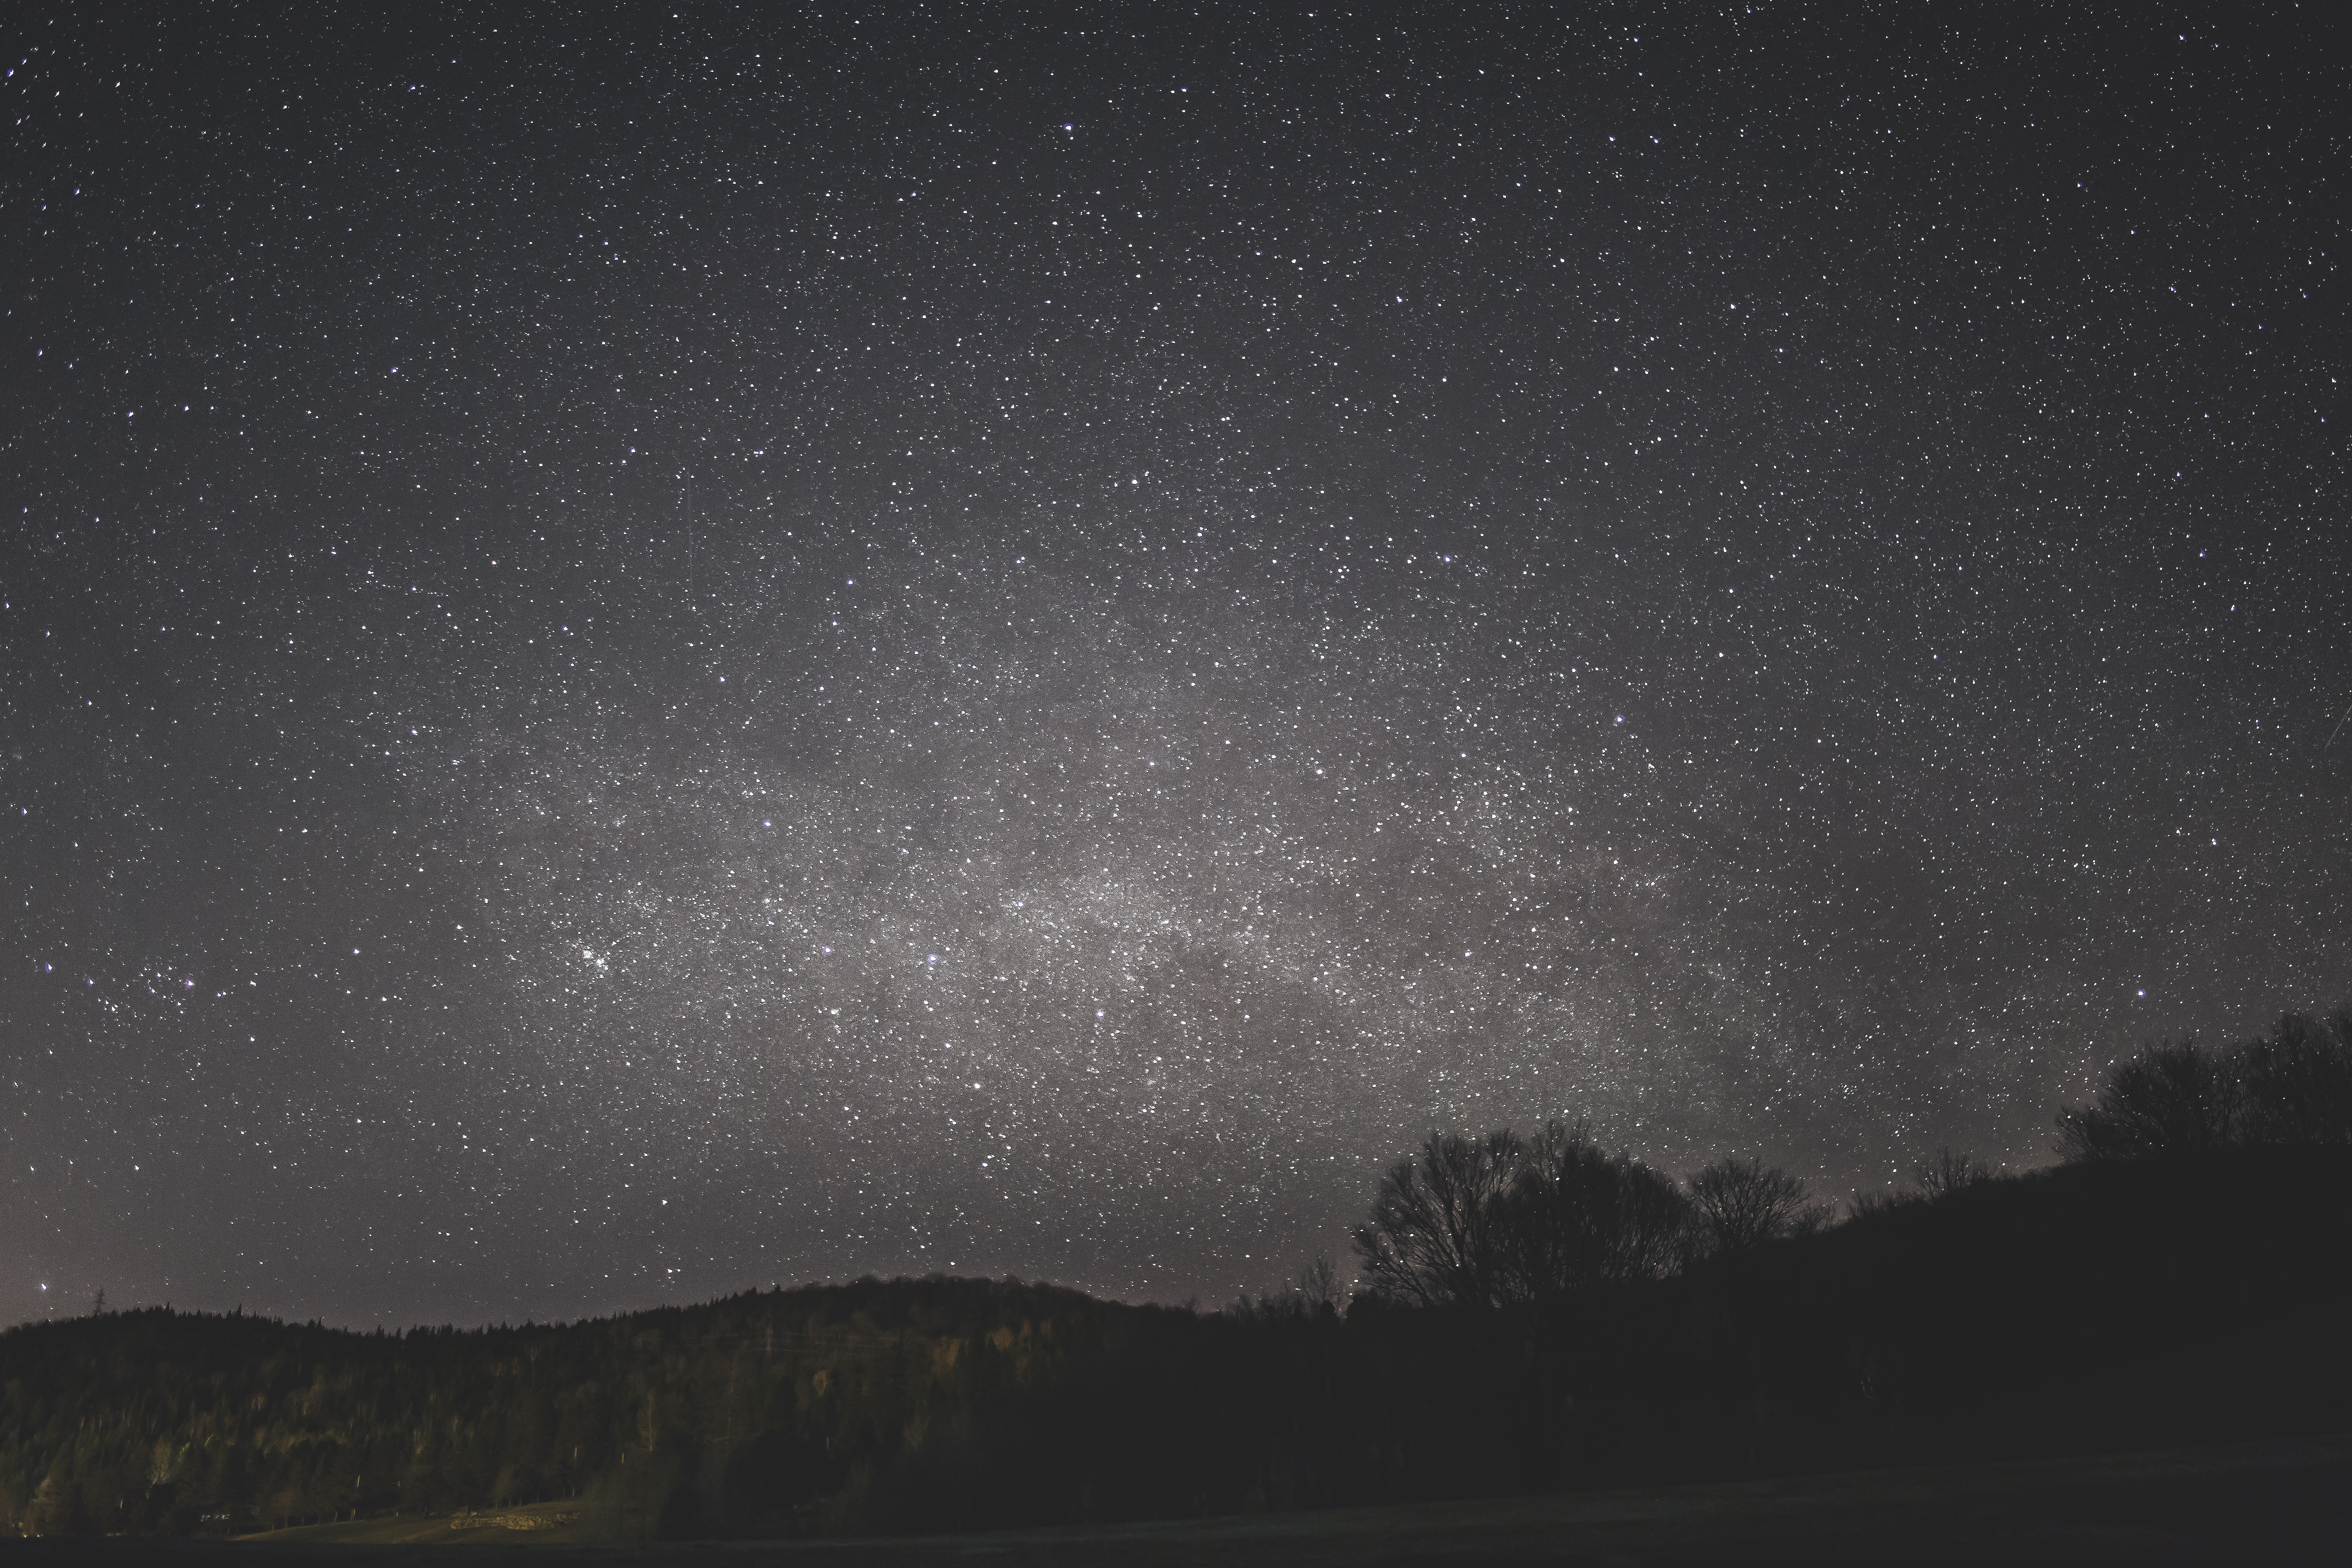
nature, sky, night, star, milky way, atmosphere, dark, darkness, galaxy, moonlight, trees, astronomy, stars, midnight, astronomical object, spiral galaxy